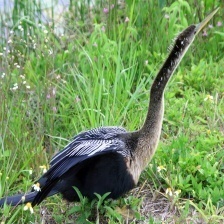
Species: ANHINGA
Scientific name: ANHINGA ANHINGA